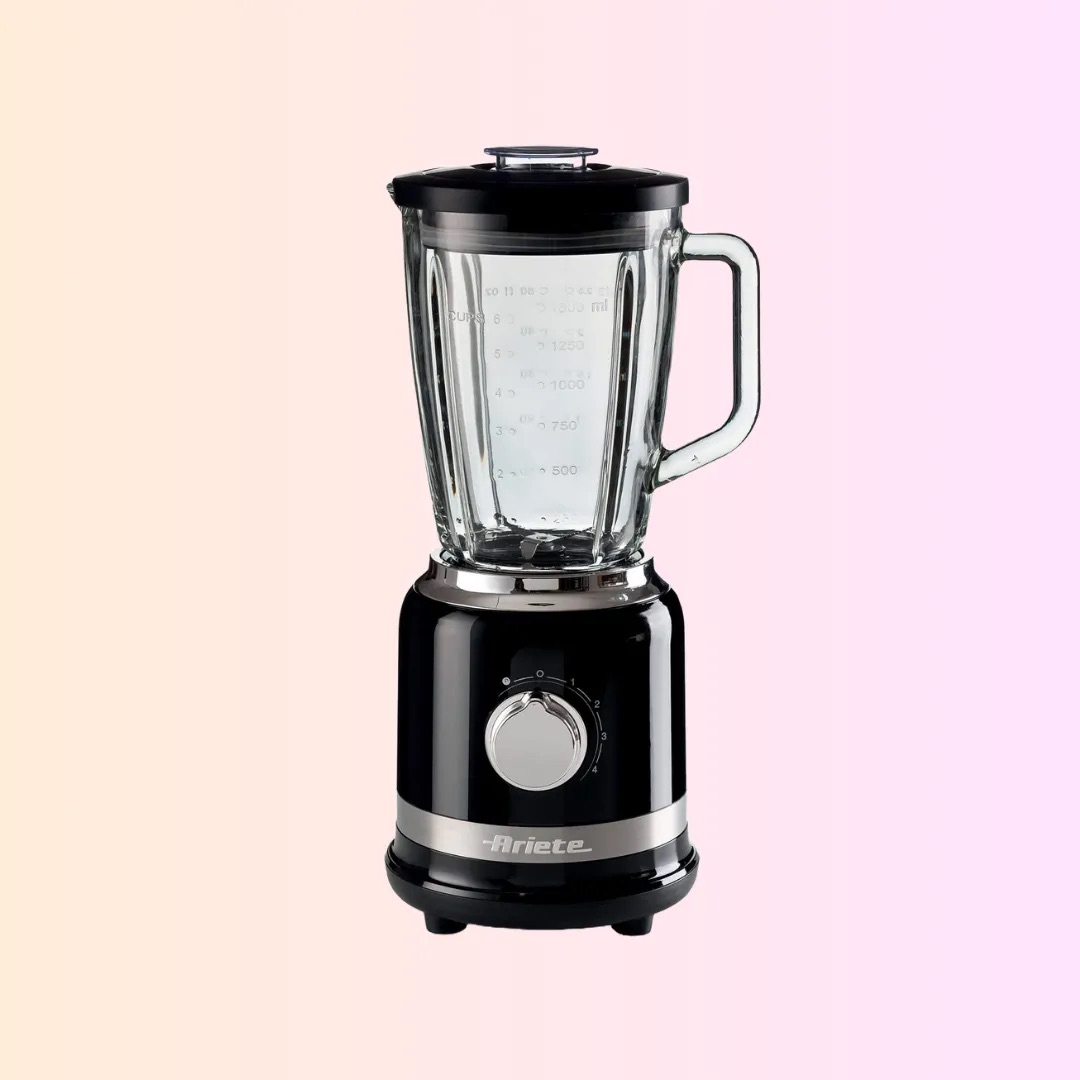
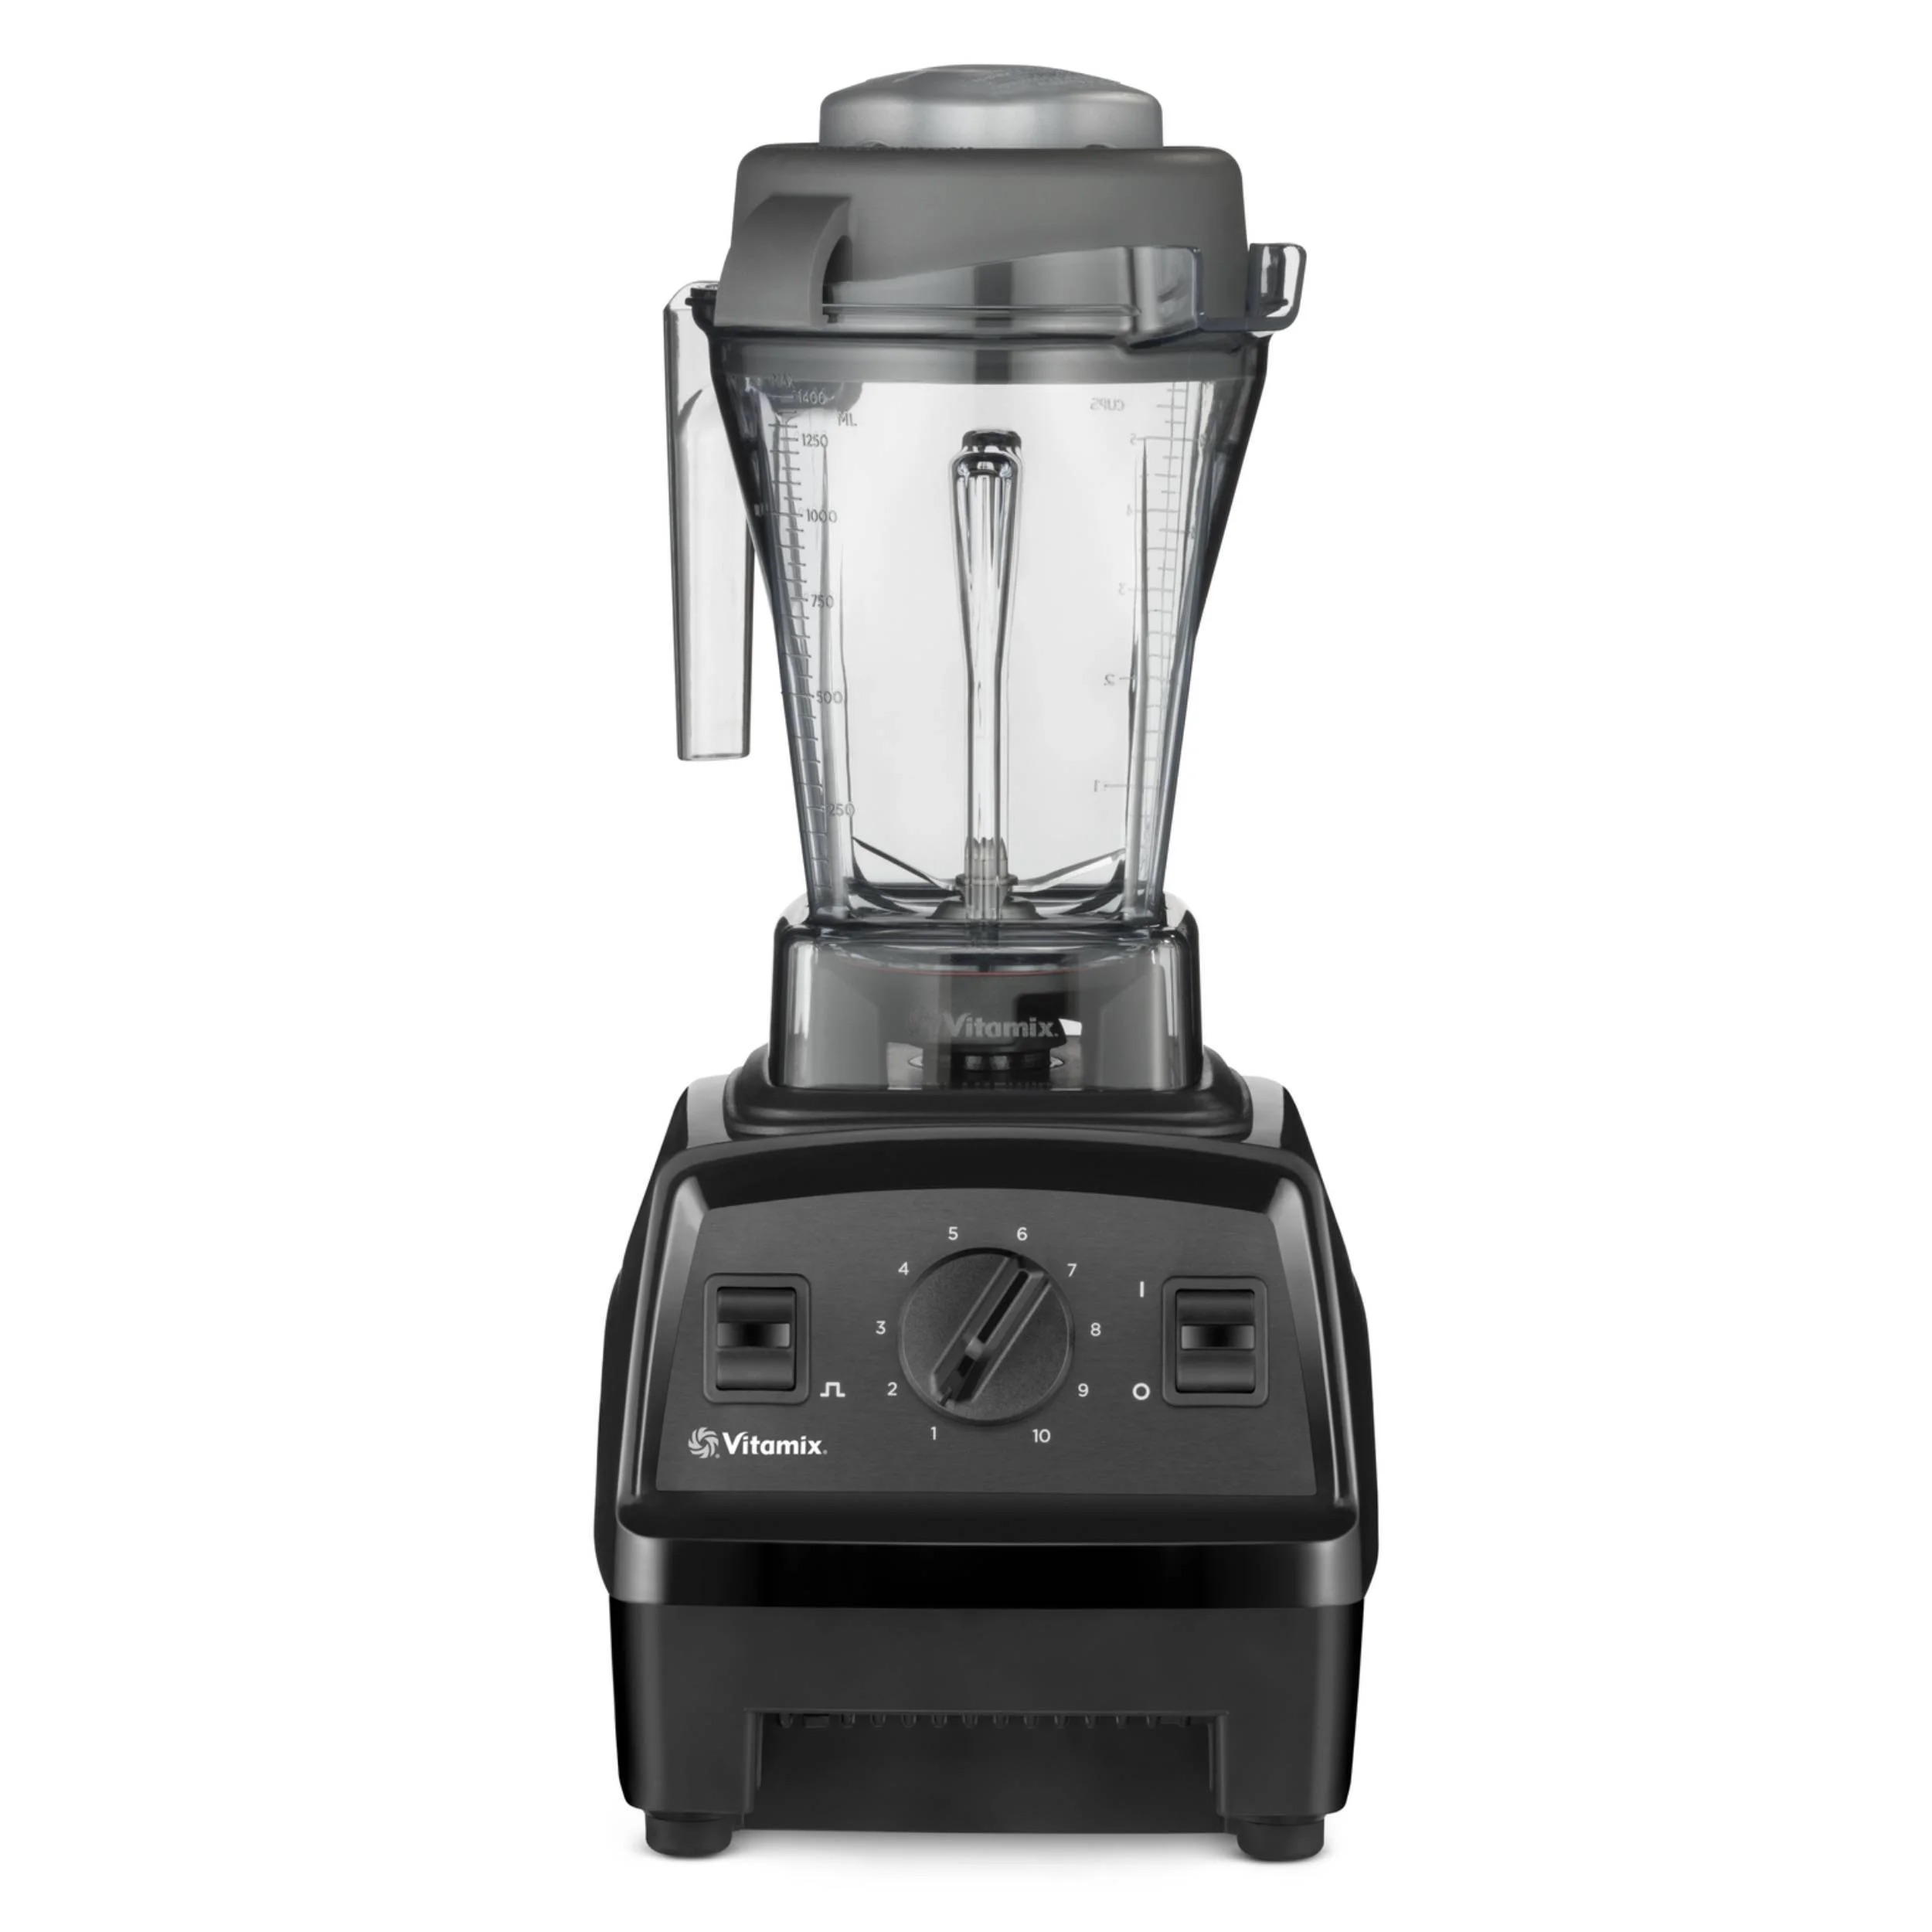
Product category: items_blender
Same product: no